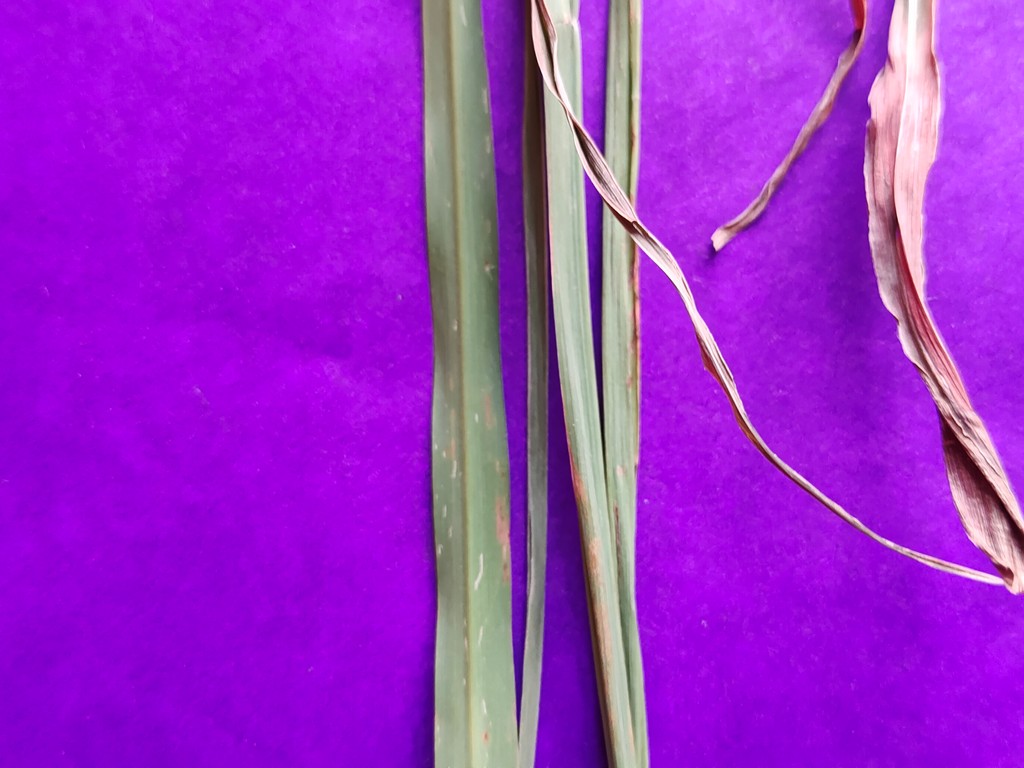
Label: Unhealthy